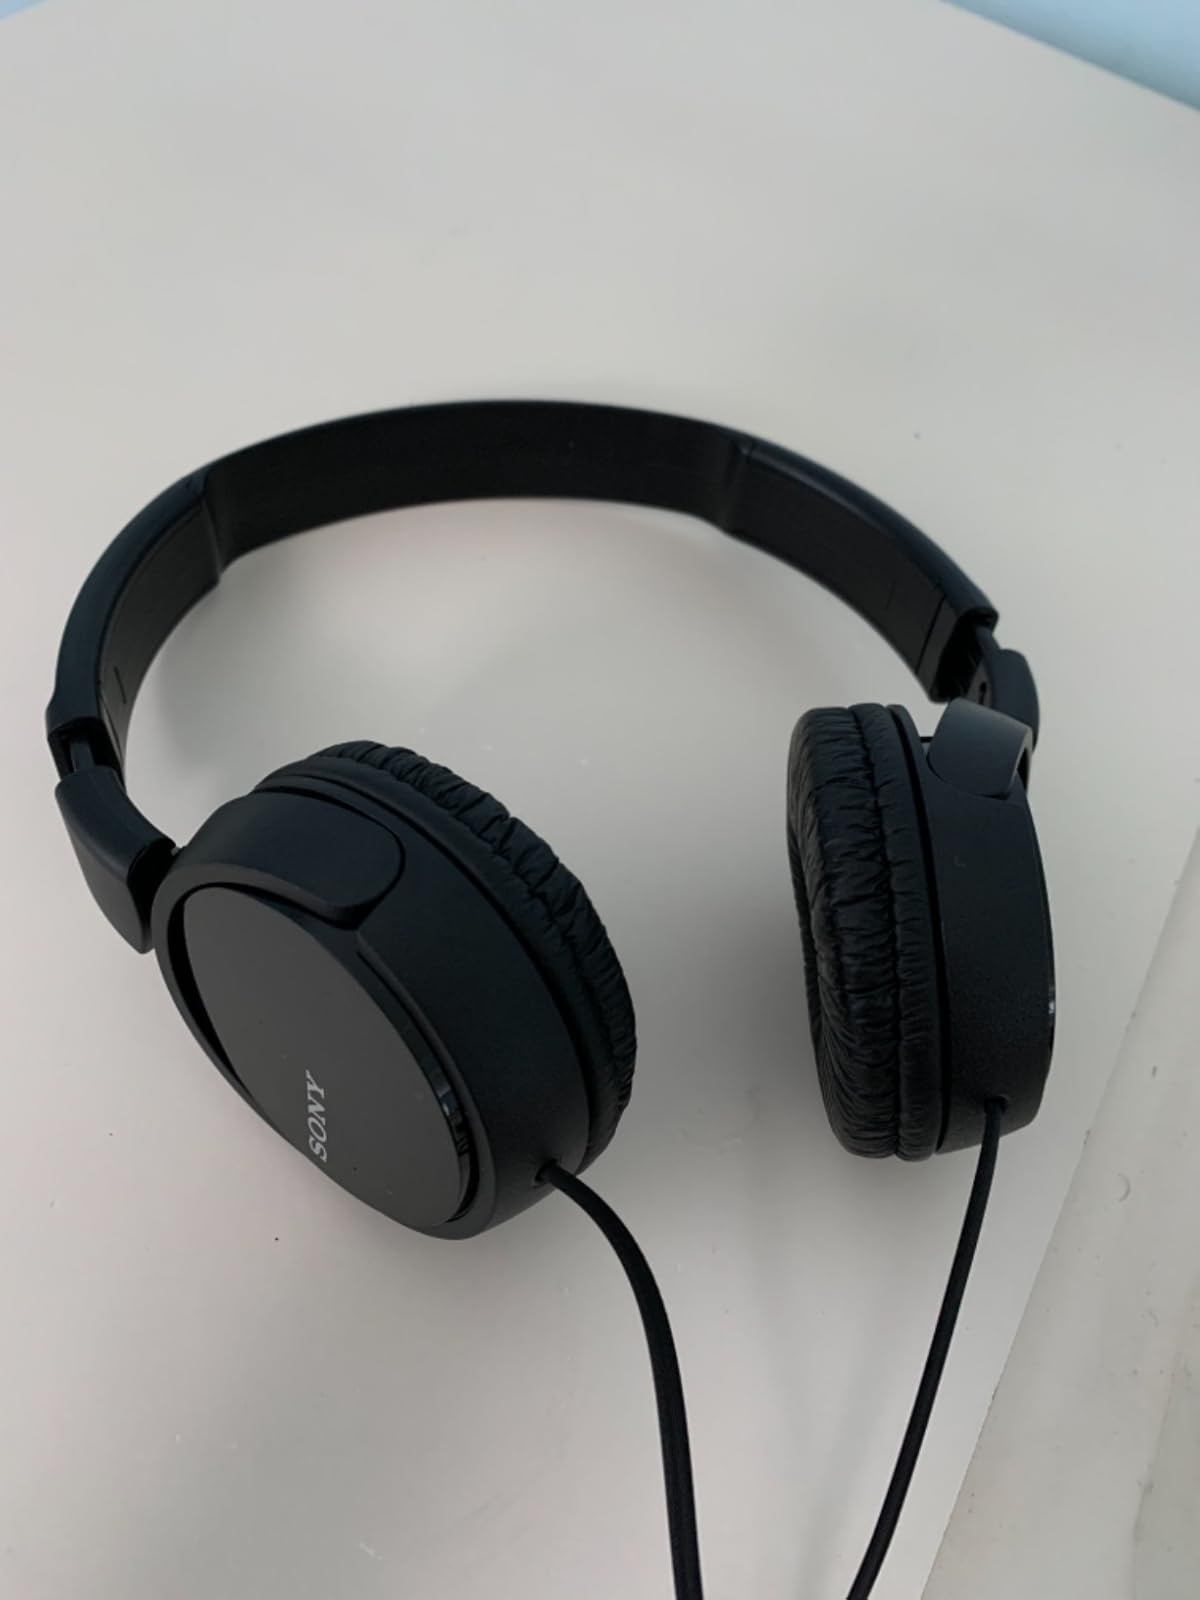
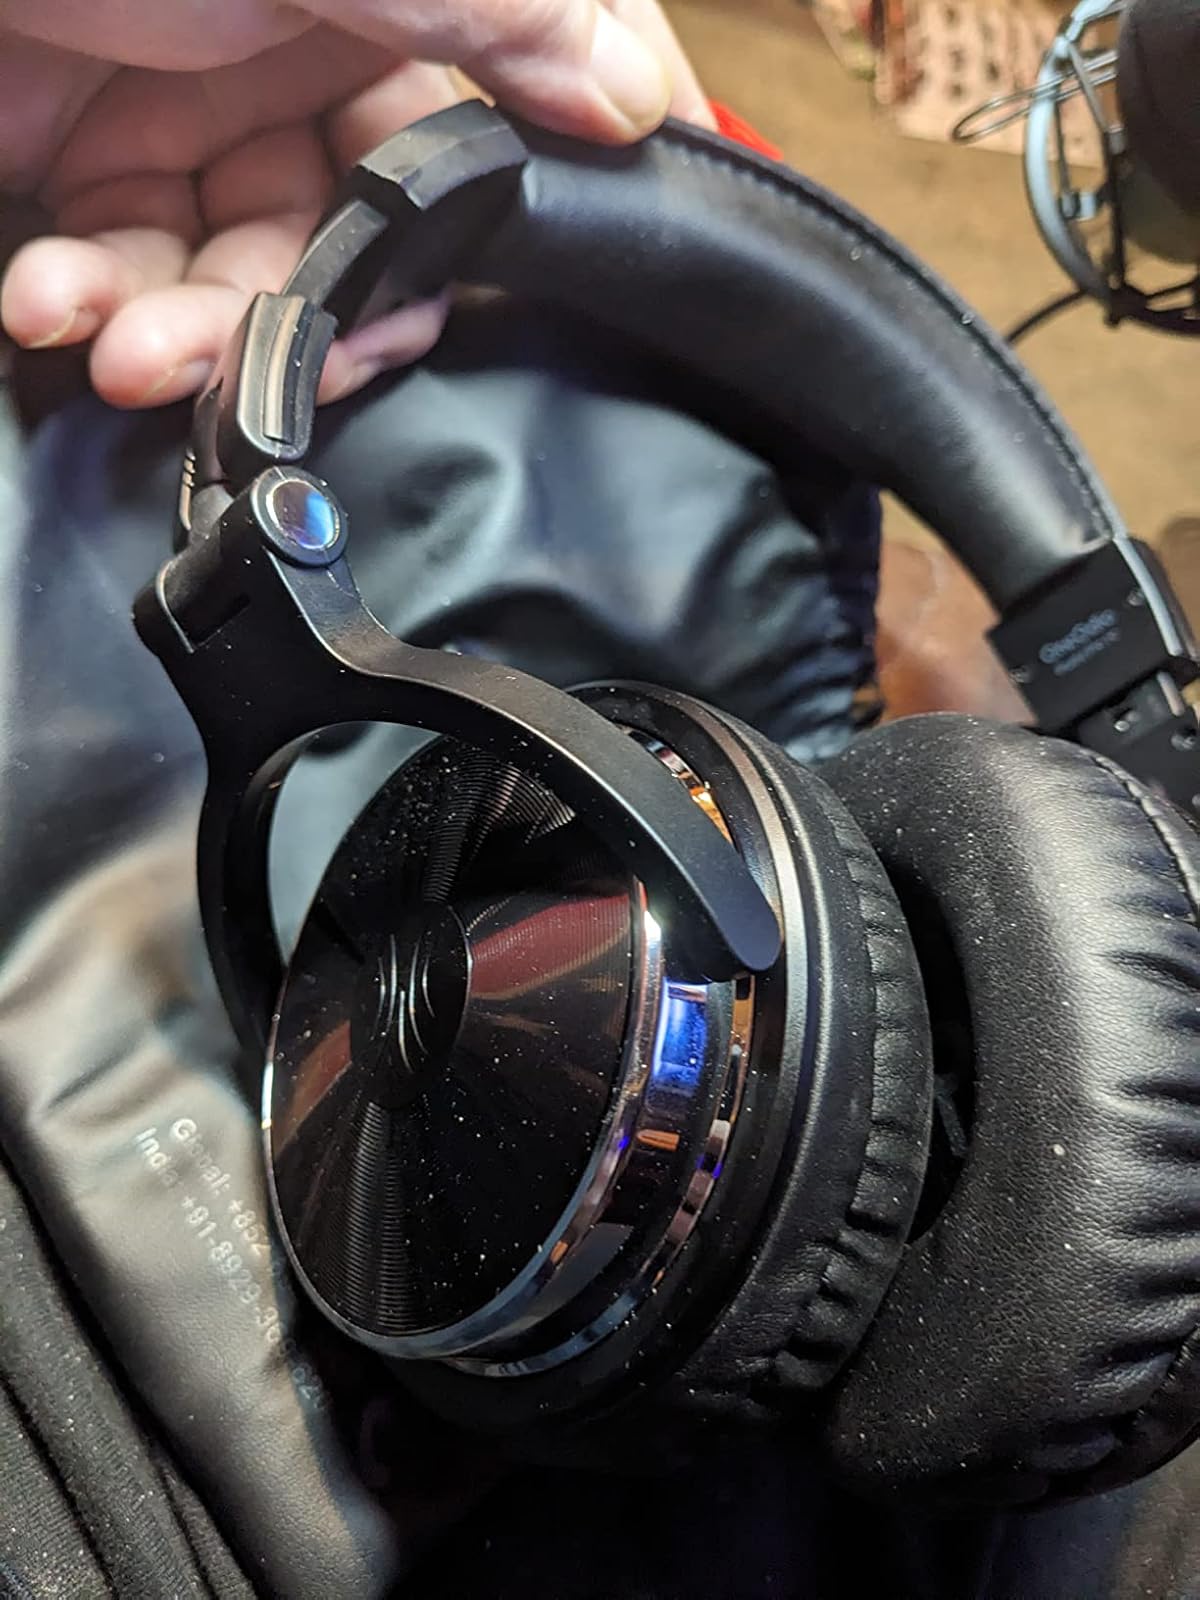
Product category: headphones
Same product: no